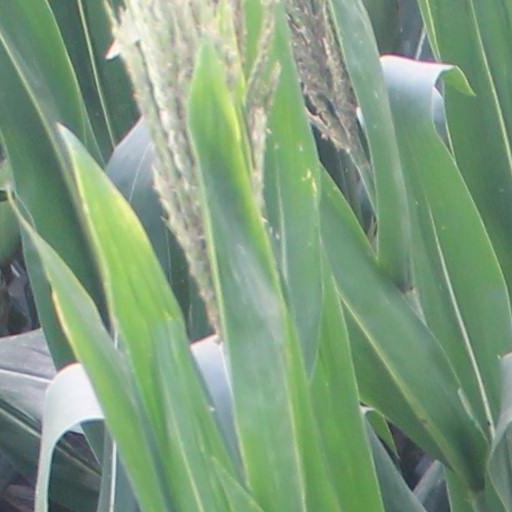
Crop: maize; corn